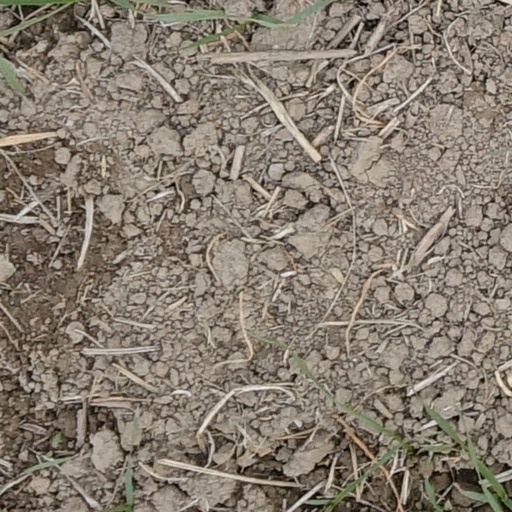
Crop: wheat